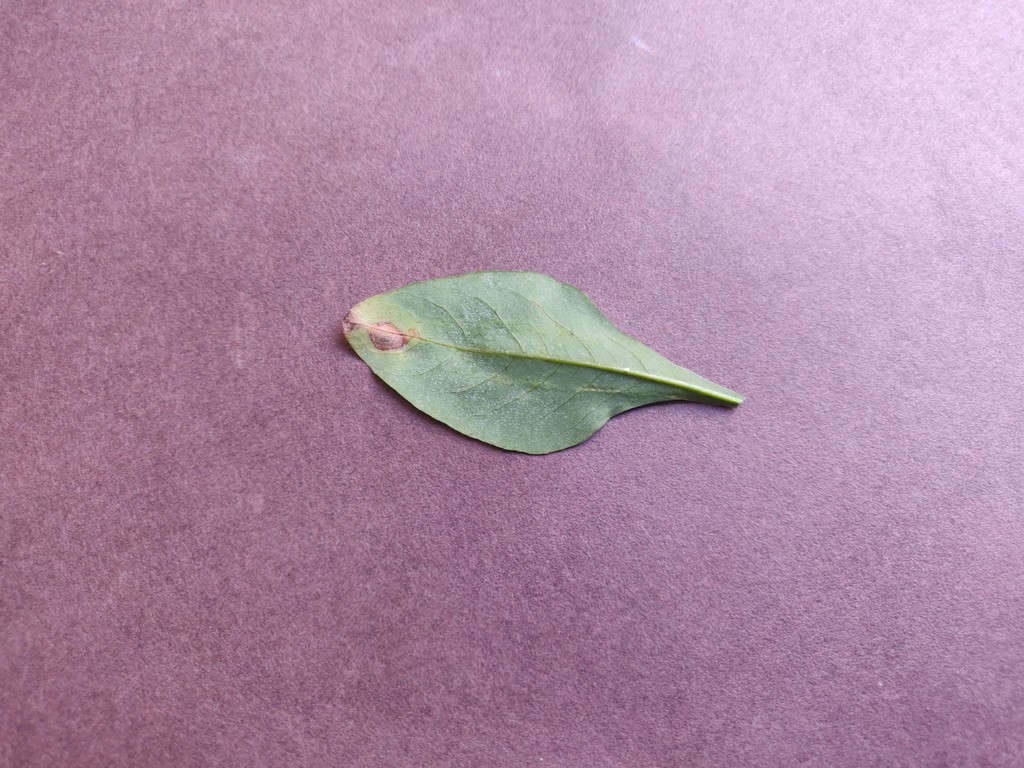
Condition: Unhealthy
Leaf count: single
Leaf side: back